2015 Commonwealth Heads of Government Meeting

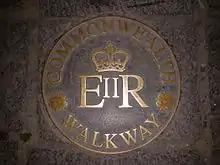
Floor plaque commemorating the walkway of the Commonwealth in front of Auberge de Provence

The Commonwealth meeting was held immediately prior to the United Nations Climate Change Conference in Paris. The Commonwealth conference accordingly held a special session on climate change and global sustainability in an attempt to build political support around the issue prior to the Paris summit;